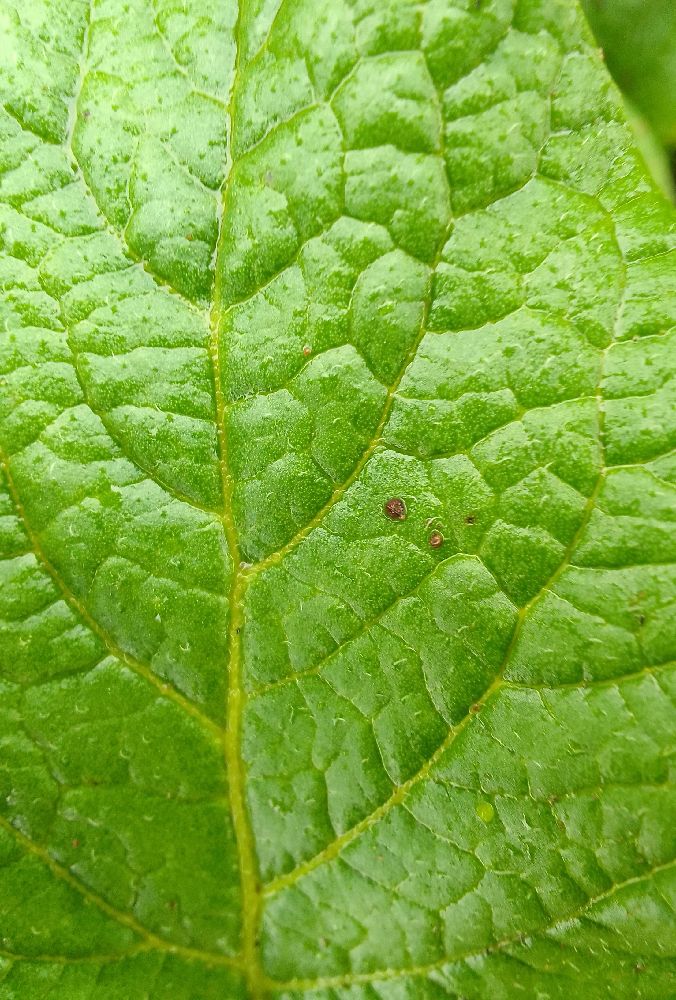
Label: Healthy